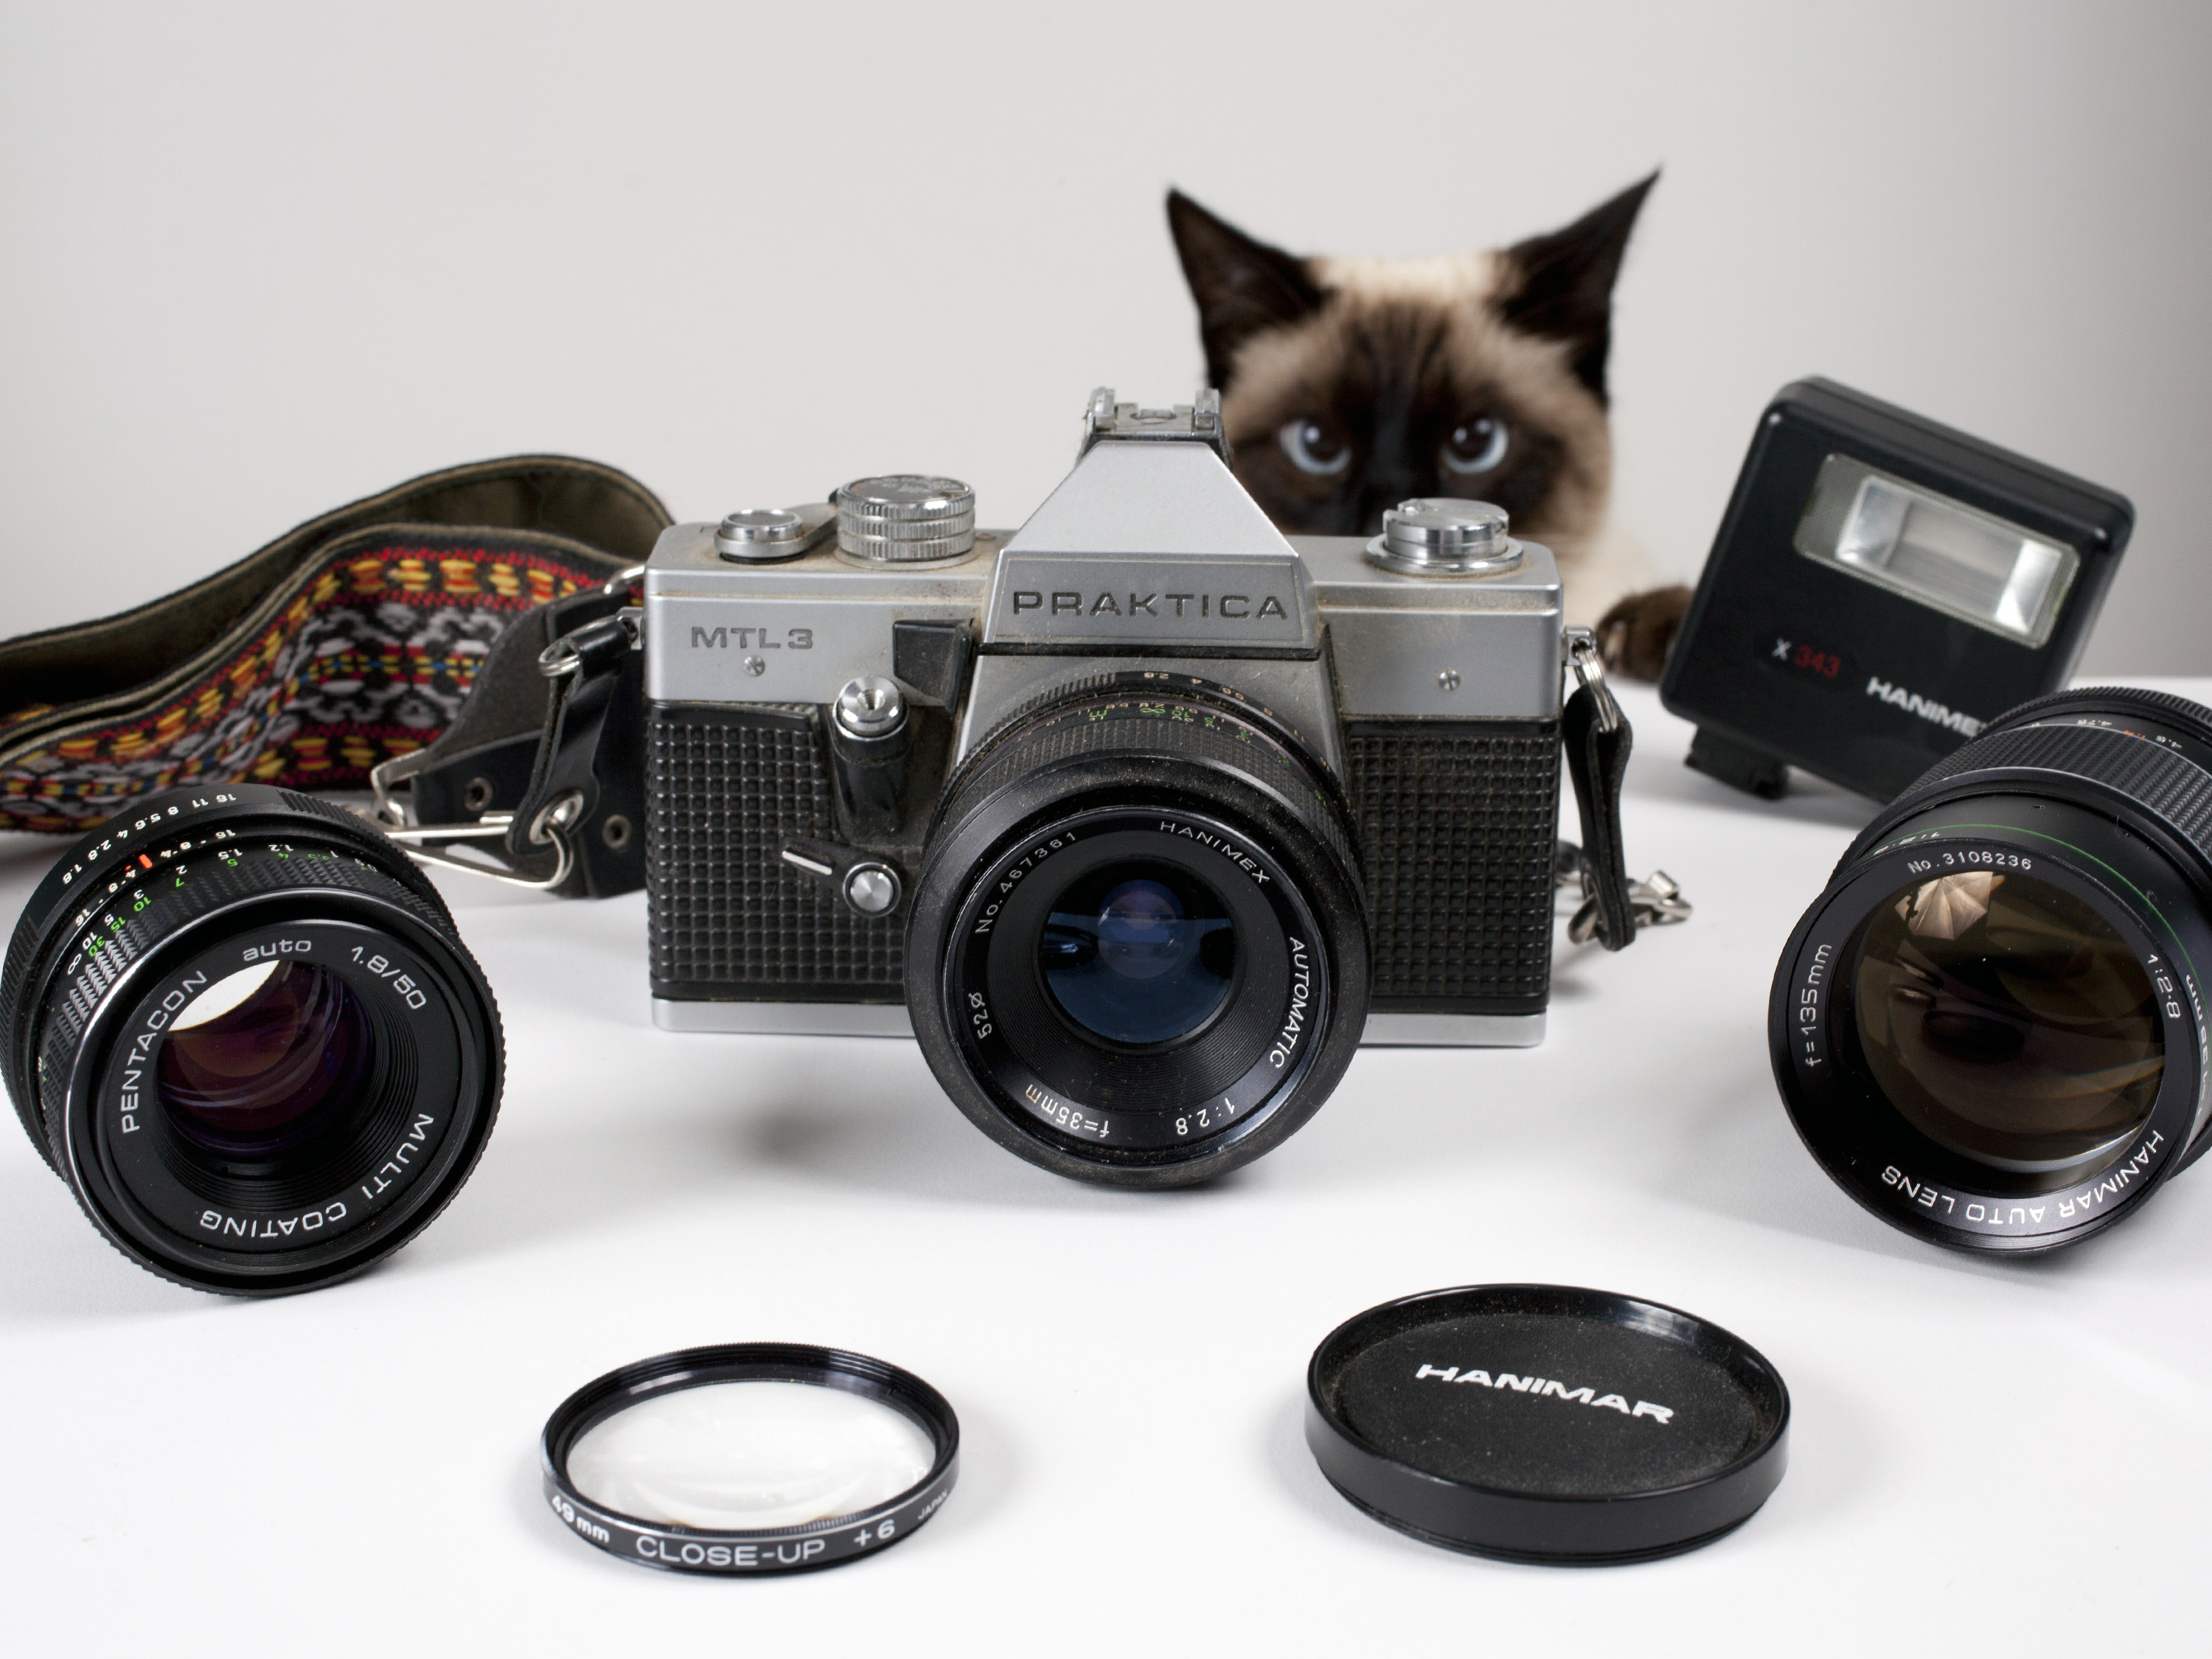
camera, film, slr, product, reflex camera, digital camera, 35mm, camera lens, pentacon, multimedia, m42, screwmount, sacramento, siamese, ddr, 1980s, praktica, mtl3, hanimar, eastgermancamera, digital slr, single lens reflex camera, cameras optics, mirrorless interchangeable lens camera